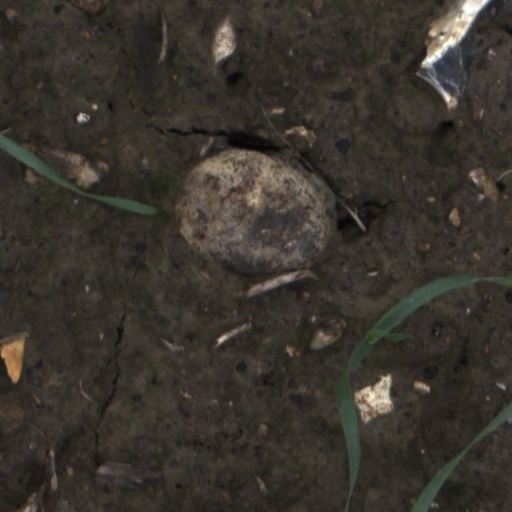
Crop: wheat